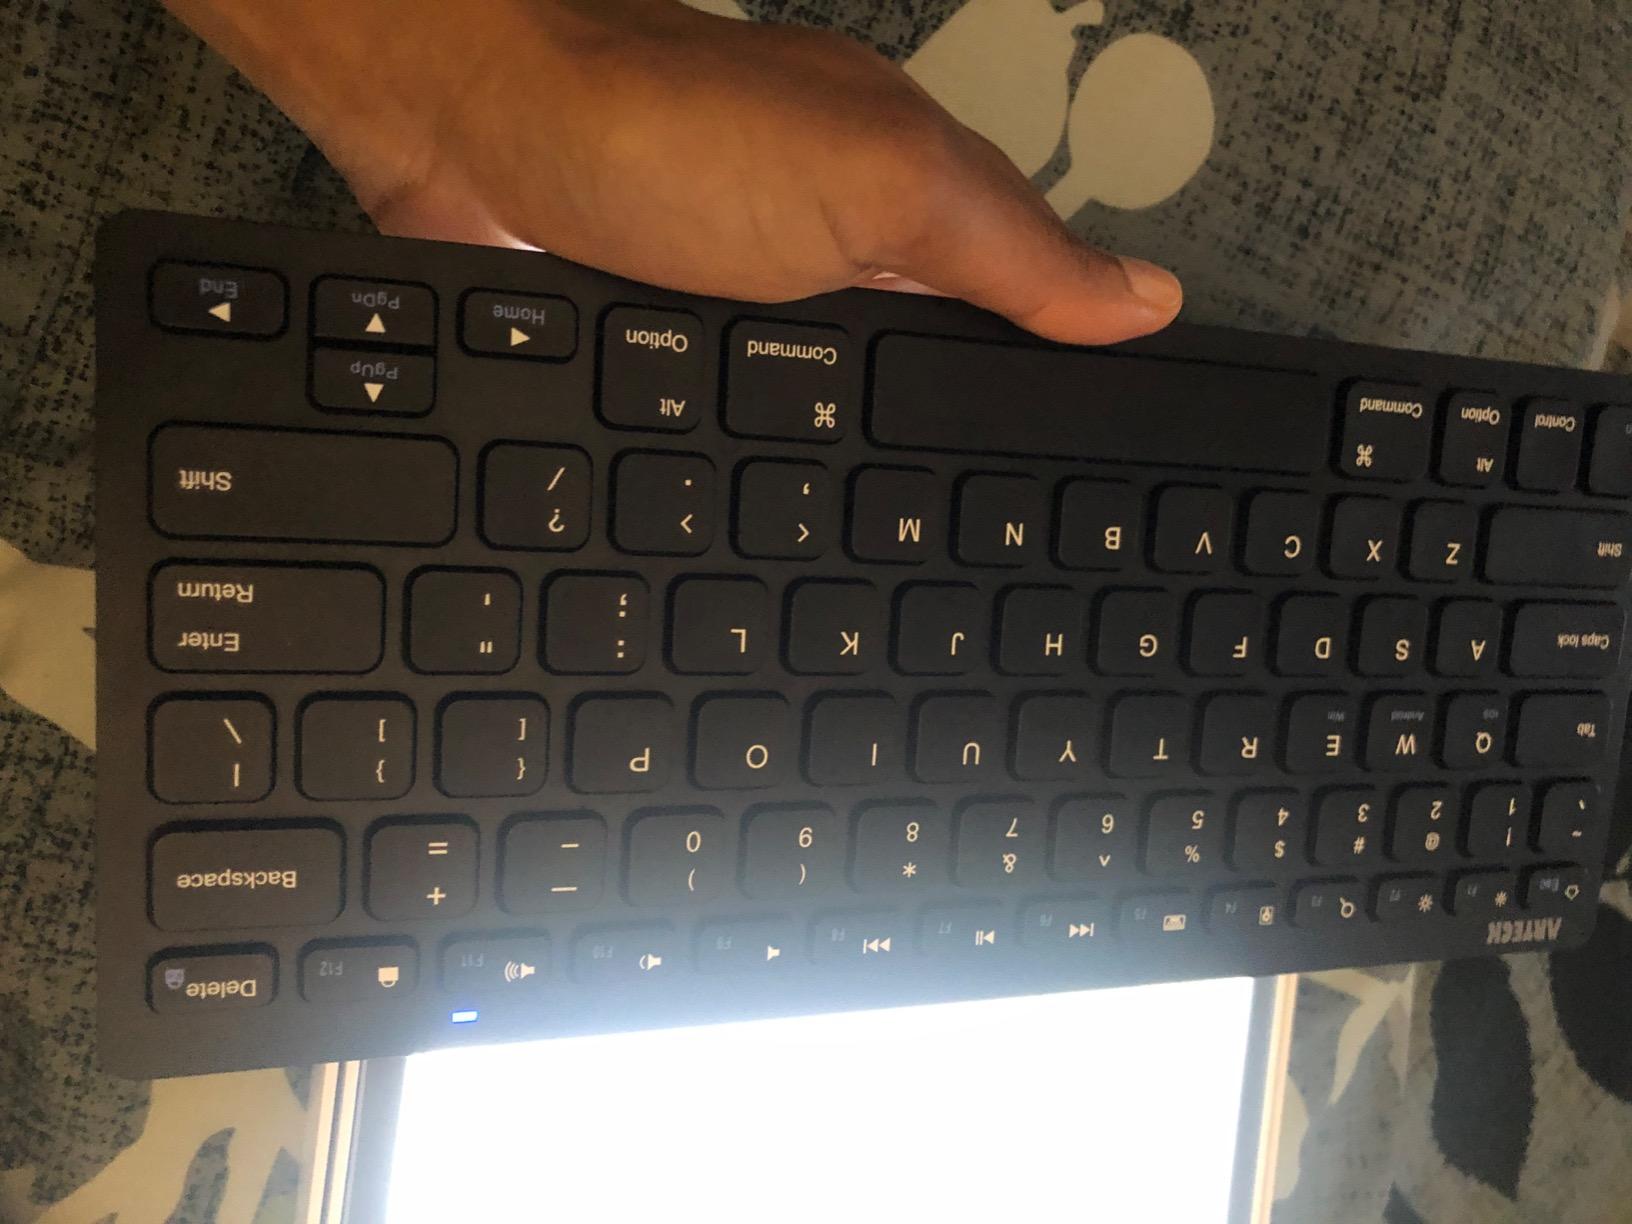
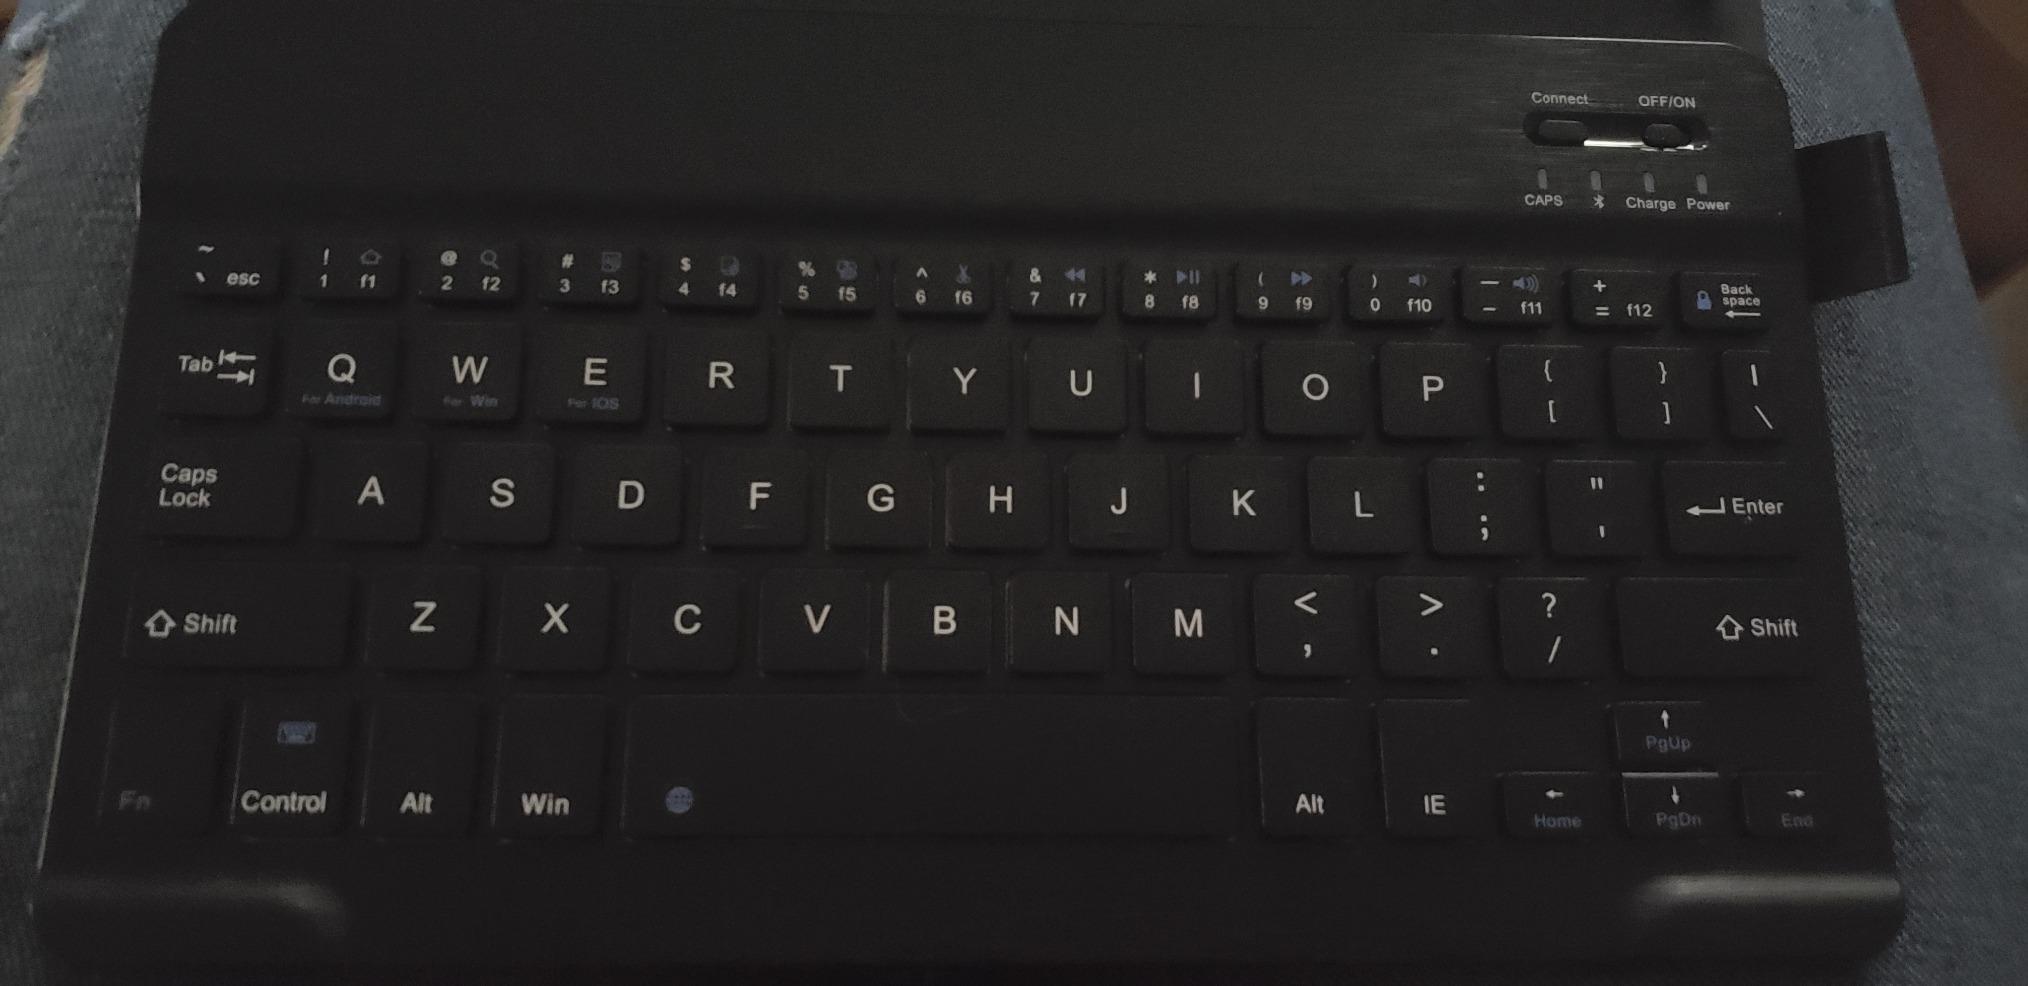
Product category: keyboard
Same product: no